Murray Bourchier

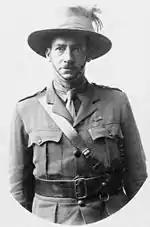
Lieutenant Colonel Murray Bourchier. Official portrait taken in Palestine c.1917

Bourchier was promoted to lieutenant colonel on 15 March 1917 and took command of the 4th Light Horse Regiment. On 31 October 1917 he led the 4th and 12th Regiments in the four-mile charge against Turkish positions at the Battle of Beersheba, capturing 15 of the 17 wells intact and taking over 700 prisoners. In a later report he summed up the effect of the attack: